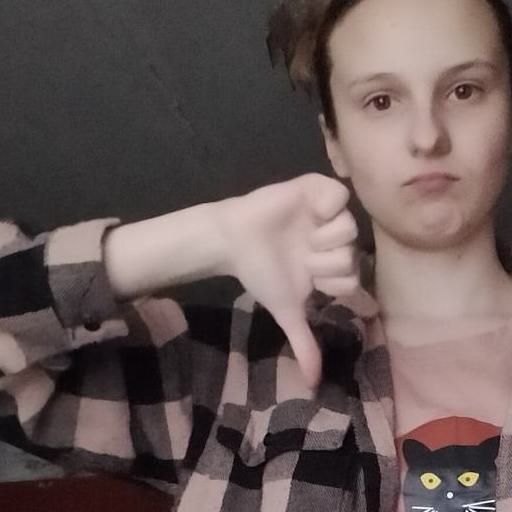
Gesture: dislike